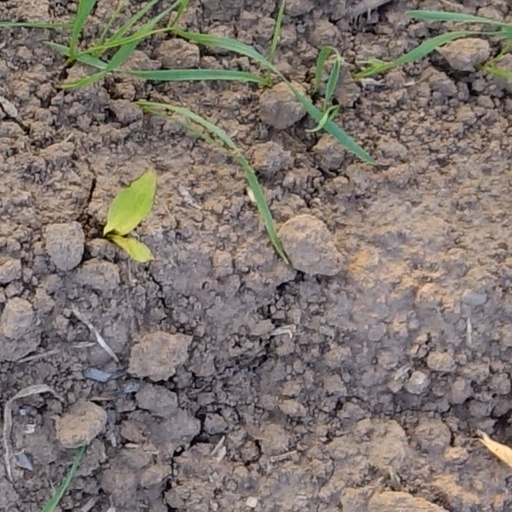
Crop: wheat